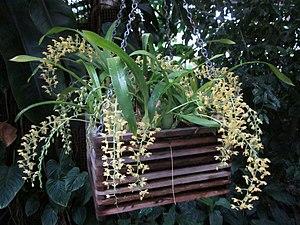
Gomesa brasiliensis. Photo prise dans University of Cambridge Botanic Gardens, United Kingdom.